Thavapudhalavan

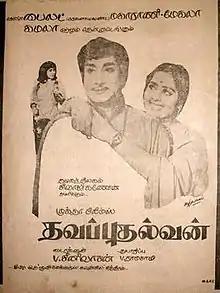
Poster

Thavapudhalavan is a 1972 Indian Tamil-language drama film directed by Muktha Srinivasan and produced by Muktha Ramaswamy. The film stars Sivaji Ganesan and K. R. Vijaya. It was released on 26 August 1972 and ran for 100 days to become a hit.